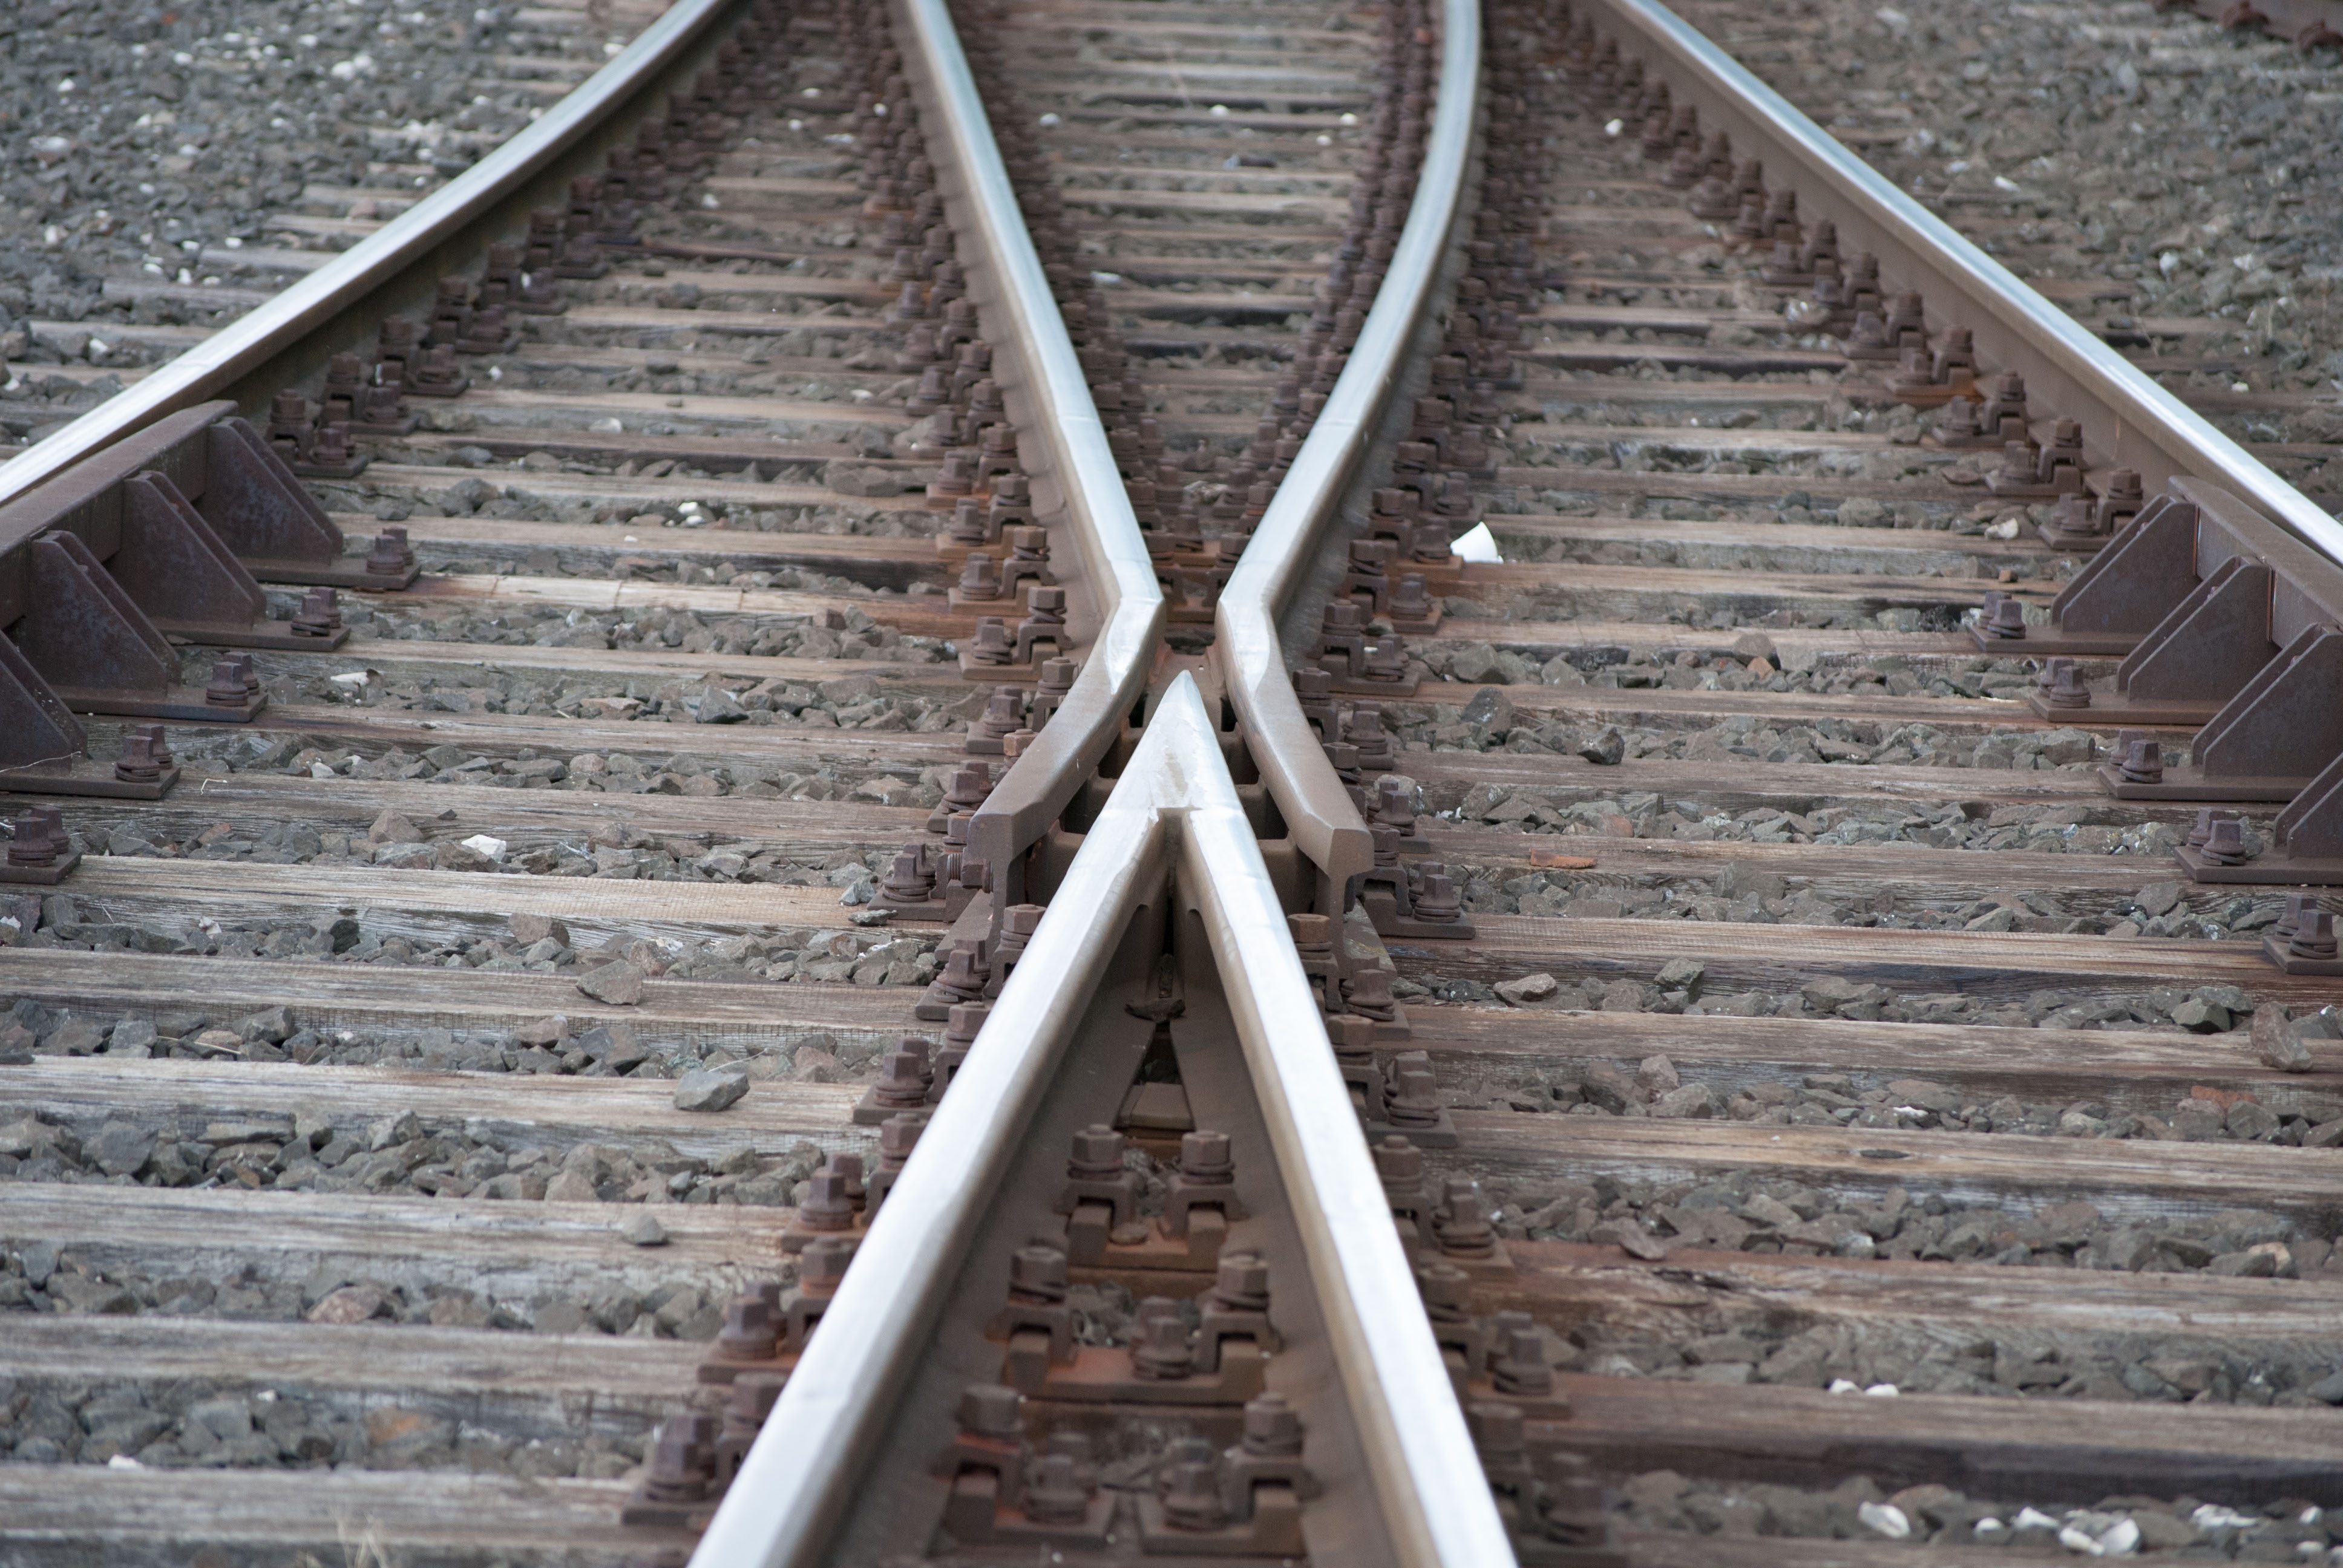
track, railway, rail, transport, line, tracks, away, rolling stock